Answer in natural language. Considering the relative positions, where is sleek black flatscreen smart tv (highlighted by a green box) with respect to white rectangular dining table (highlighted by a blue box)? Choose between the following options: below or above
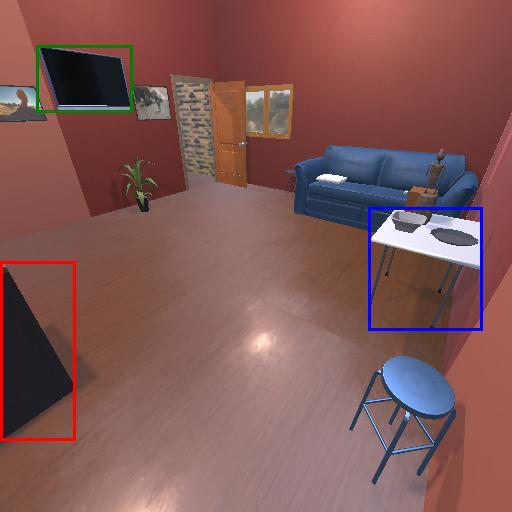
<answer>above</answer>